China doll

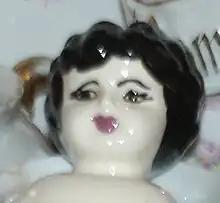
Reproduction china doll head with characteristic poorly painted appearance

There was a resurgence in the popularity of china dolls in the mid-1900s when many were reproduced in the United States by companies such as Ruth Gibbs of New Jersey and Californians Emma Clear and Mark Farmer, among many others. From the 1930s Emma Clear became renowned for her high quality, finely made reproduction china heads. She also produced some all-original, non-reproduction dolls, including portraits of George and Martha Washington made in the same manner as antique dolls.